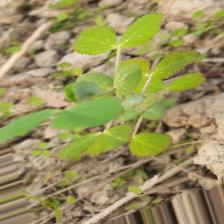
Label: Powdery Mildew